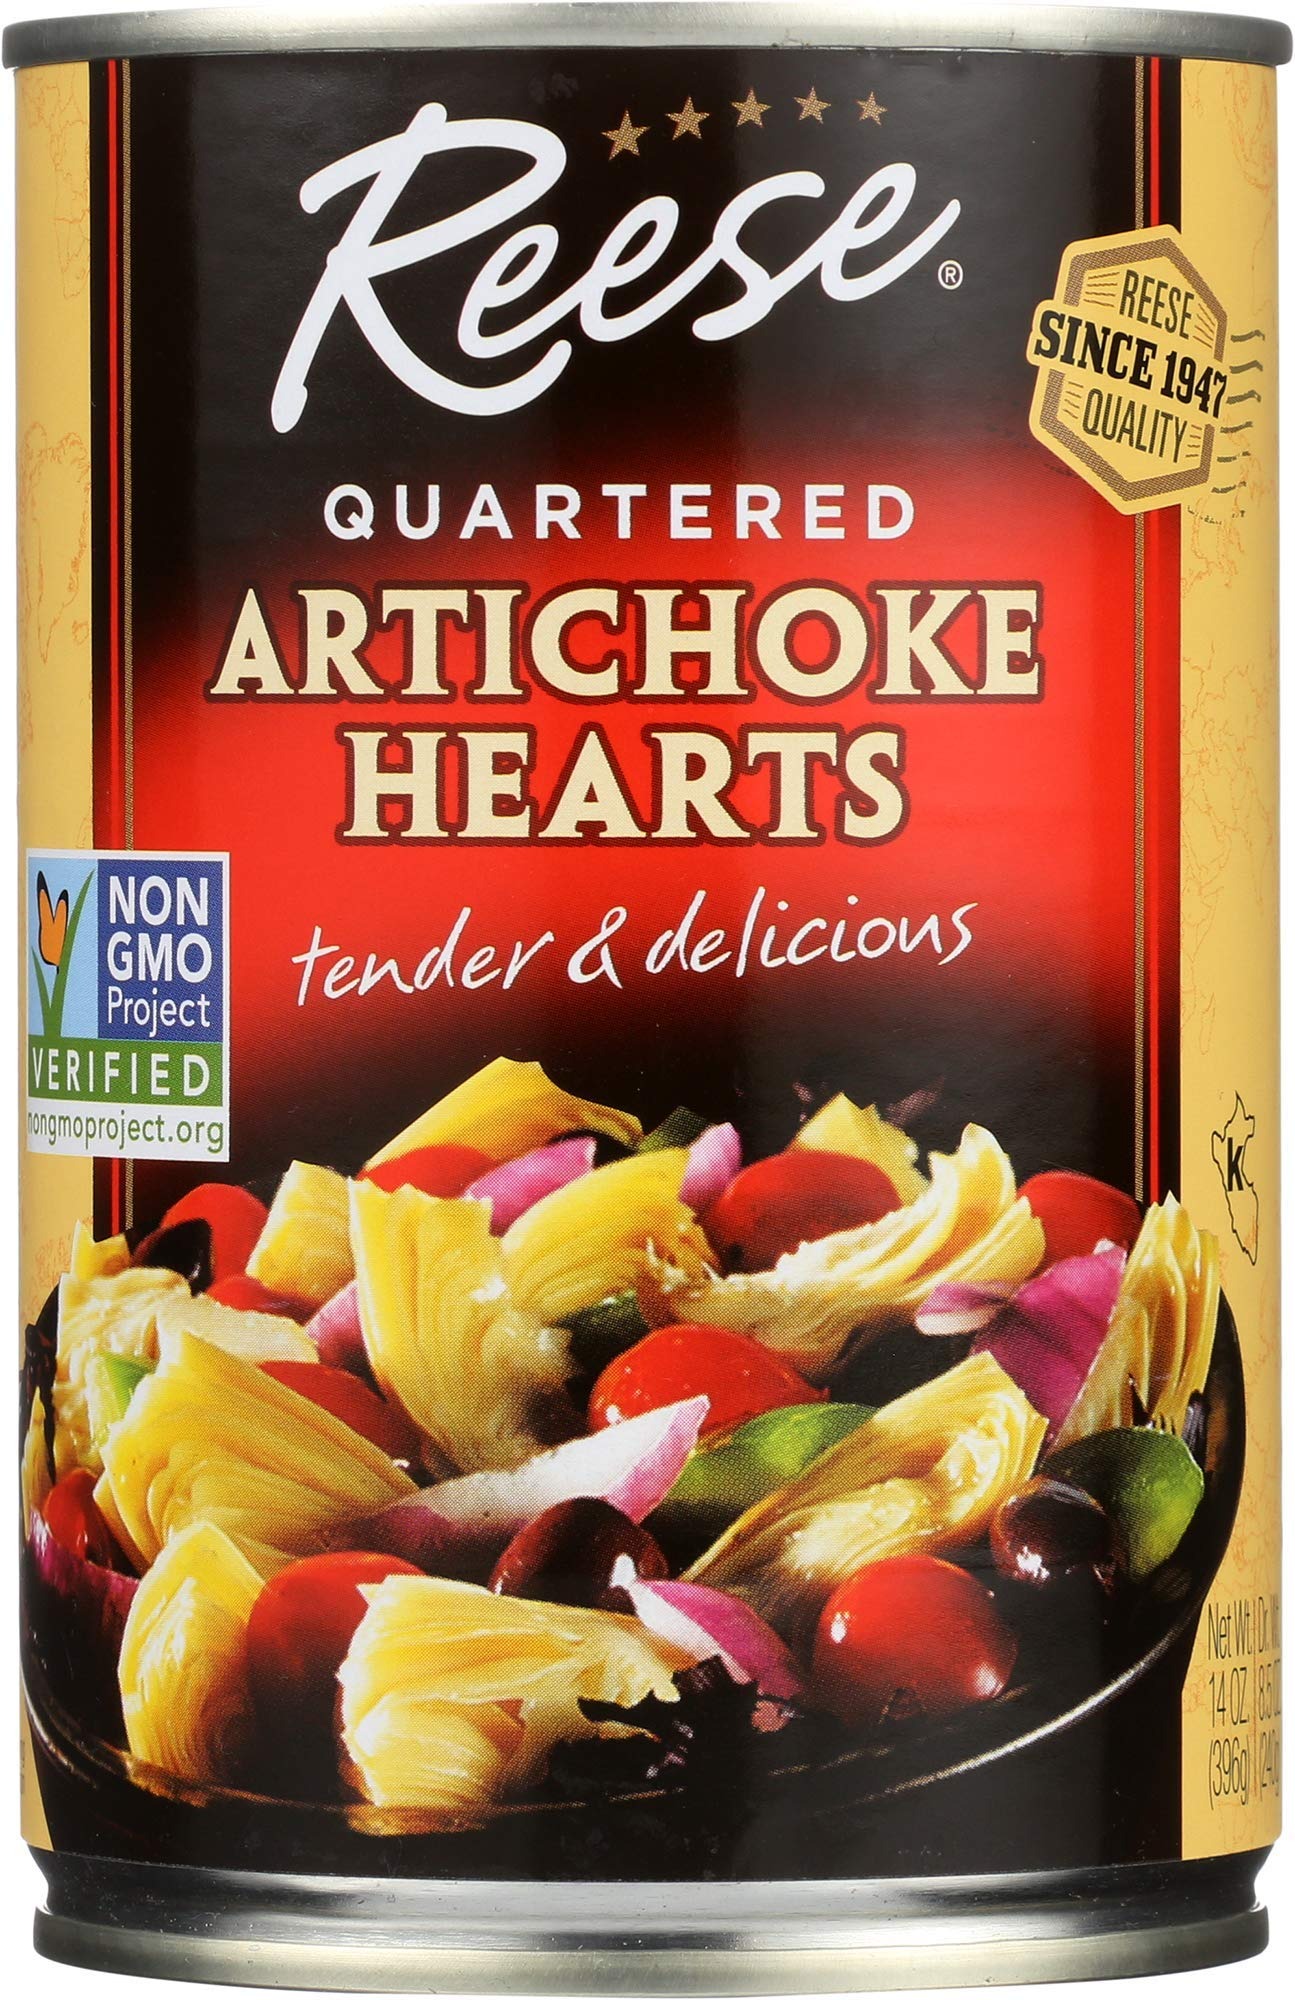
Item Name: Reese Quartered Artichoke Hearts Cans - 14 oz
Bullet Point 1: Product Type:Vegetable
Bullet Point 2: Item Package Dimension:7.874 cm L X 7.874 cm W X10.922 cm H
Bullet Point 3: Item Package Weight:0.408 kg
Bullet Point 4: Item Package Quantity:1
Product Description: Reese quartered artichoke hearts are a kosher, verified Non-GMO product. They come in one 14 ounce can of tender and delicious artichoke hearts that are free of cholesterol, saturated fats and trans fat. With only 30 calories, 1 gram of protein and 2 gram of dietary fiber per serving, these artichoke hearts are a nutritious low-calorie choice.
Value: 14.0
Unit: Ounce

Price: 2.69